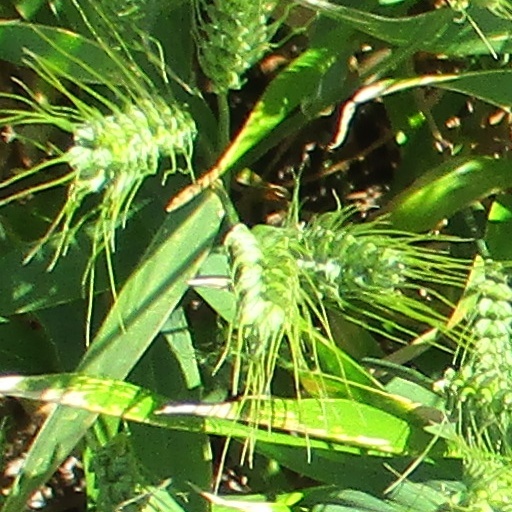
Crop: wheat